Altha, Florida

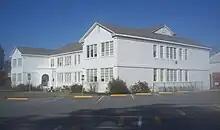
Altha School on February 12, 2011, before it was destroyed by Hurricane Michael and demolished soon after, in October 2018.

Altha, served by the Calhoun County School District is home to the K–12 Altha Public School, established early after the turn of the twentieth century.